War, Inc.

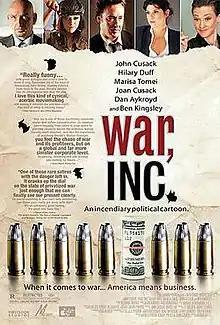
Theatrical release poster

War, Inc. is a 2008 American political action comedy film directed by Joshua Seftel and starring John Cusack and Hilary Duff. Cusack also co-wrote and produced the film.